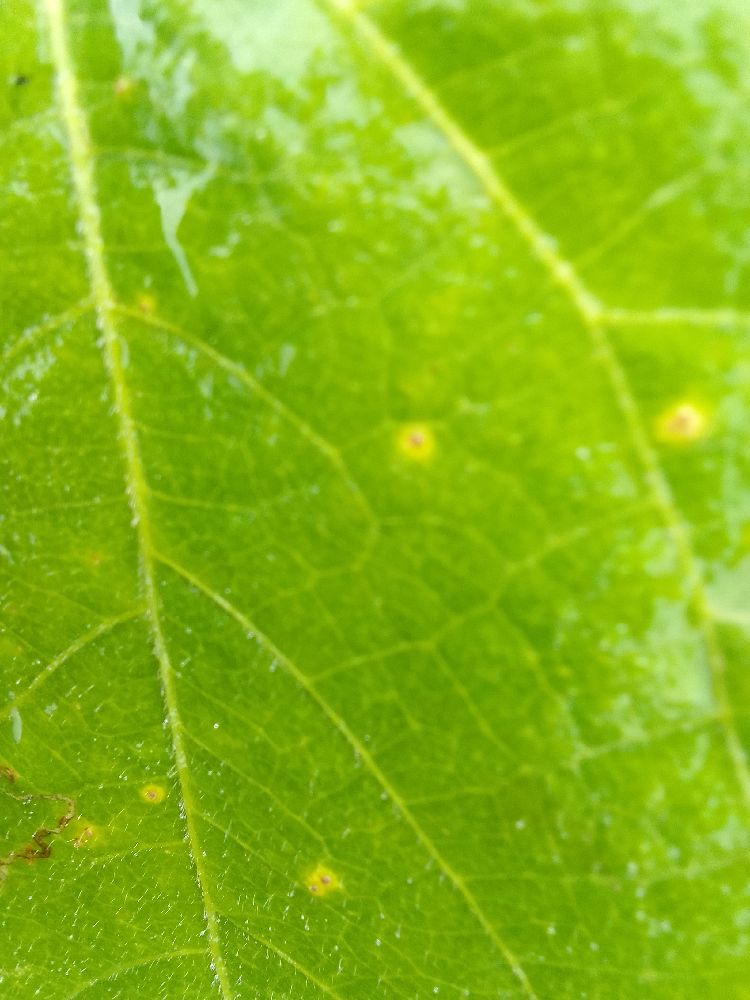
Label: rust